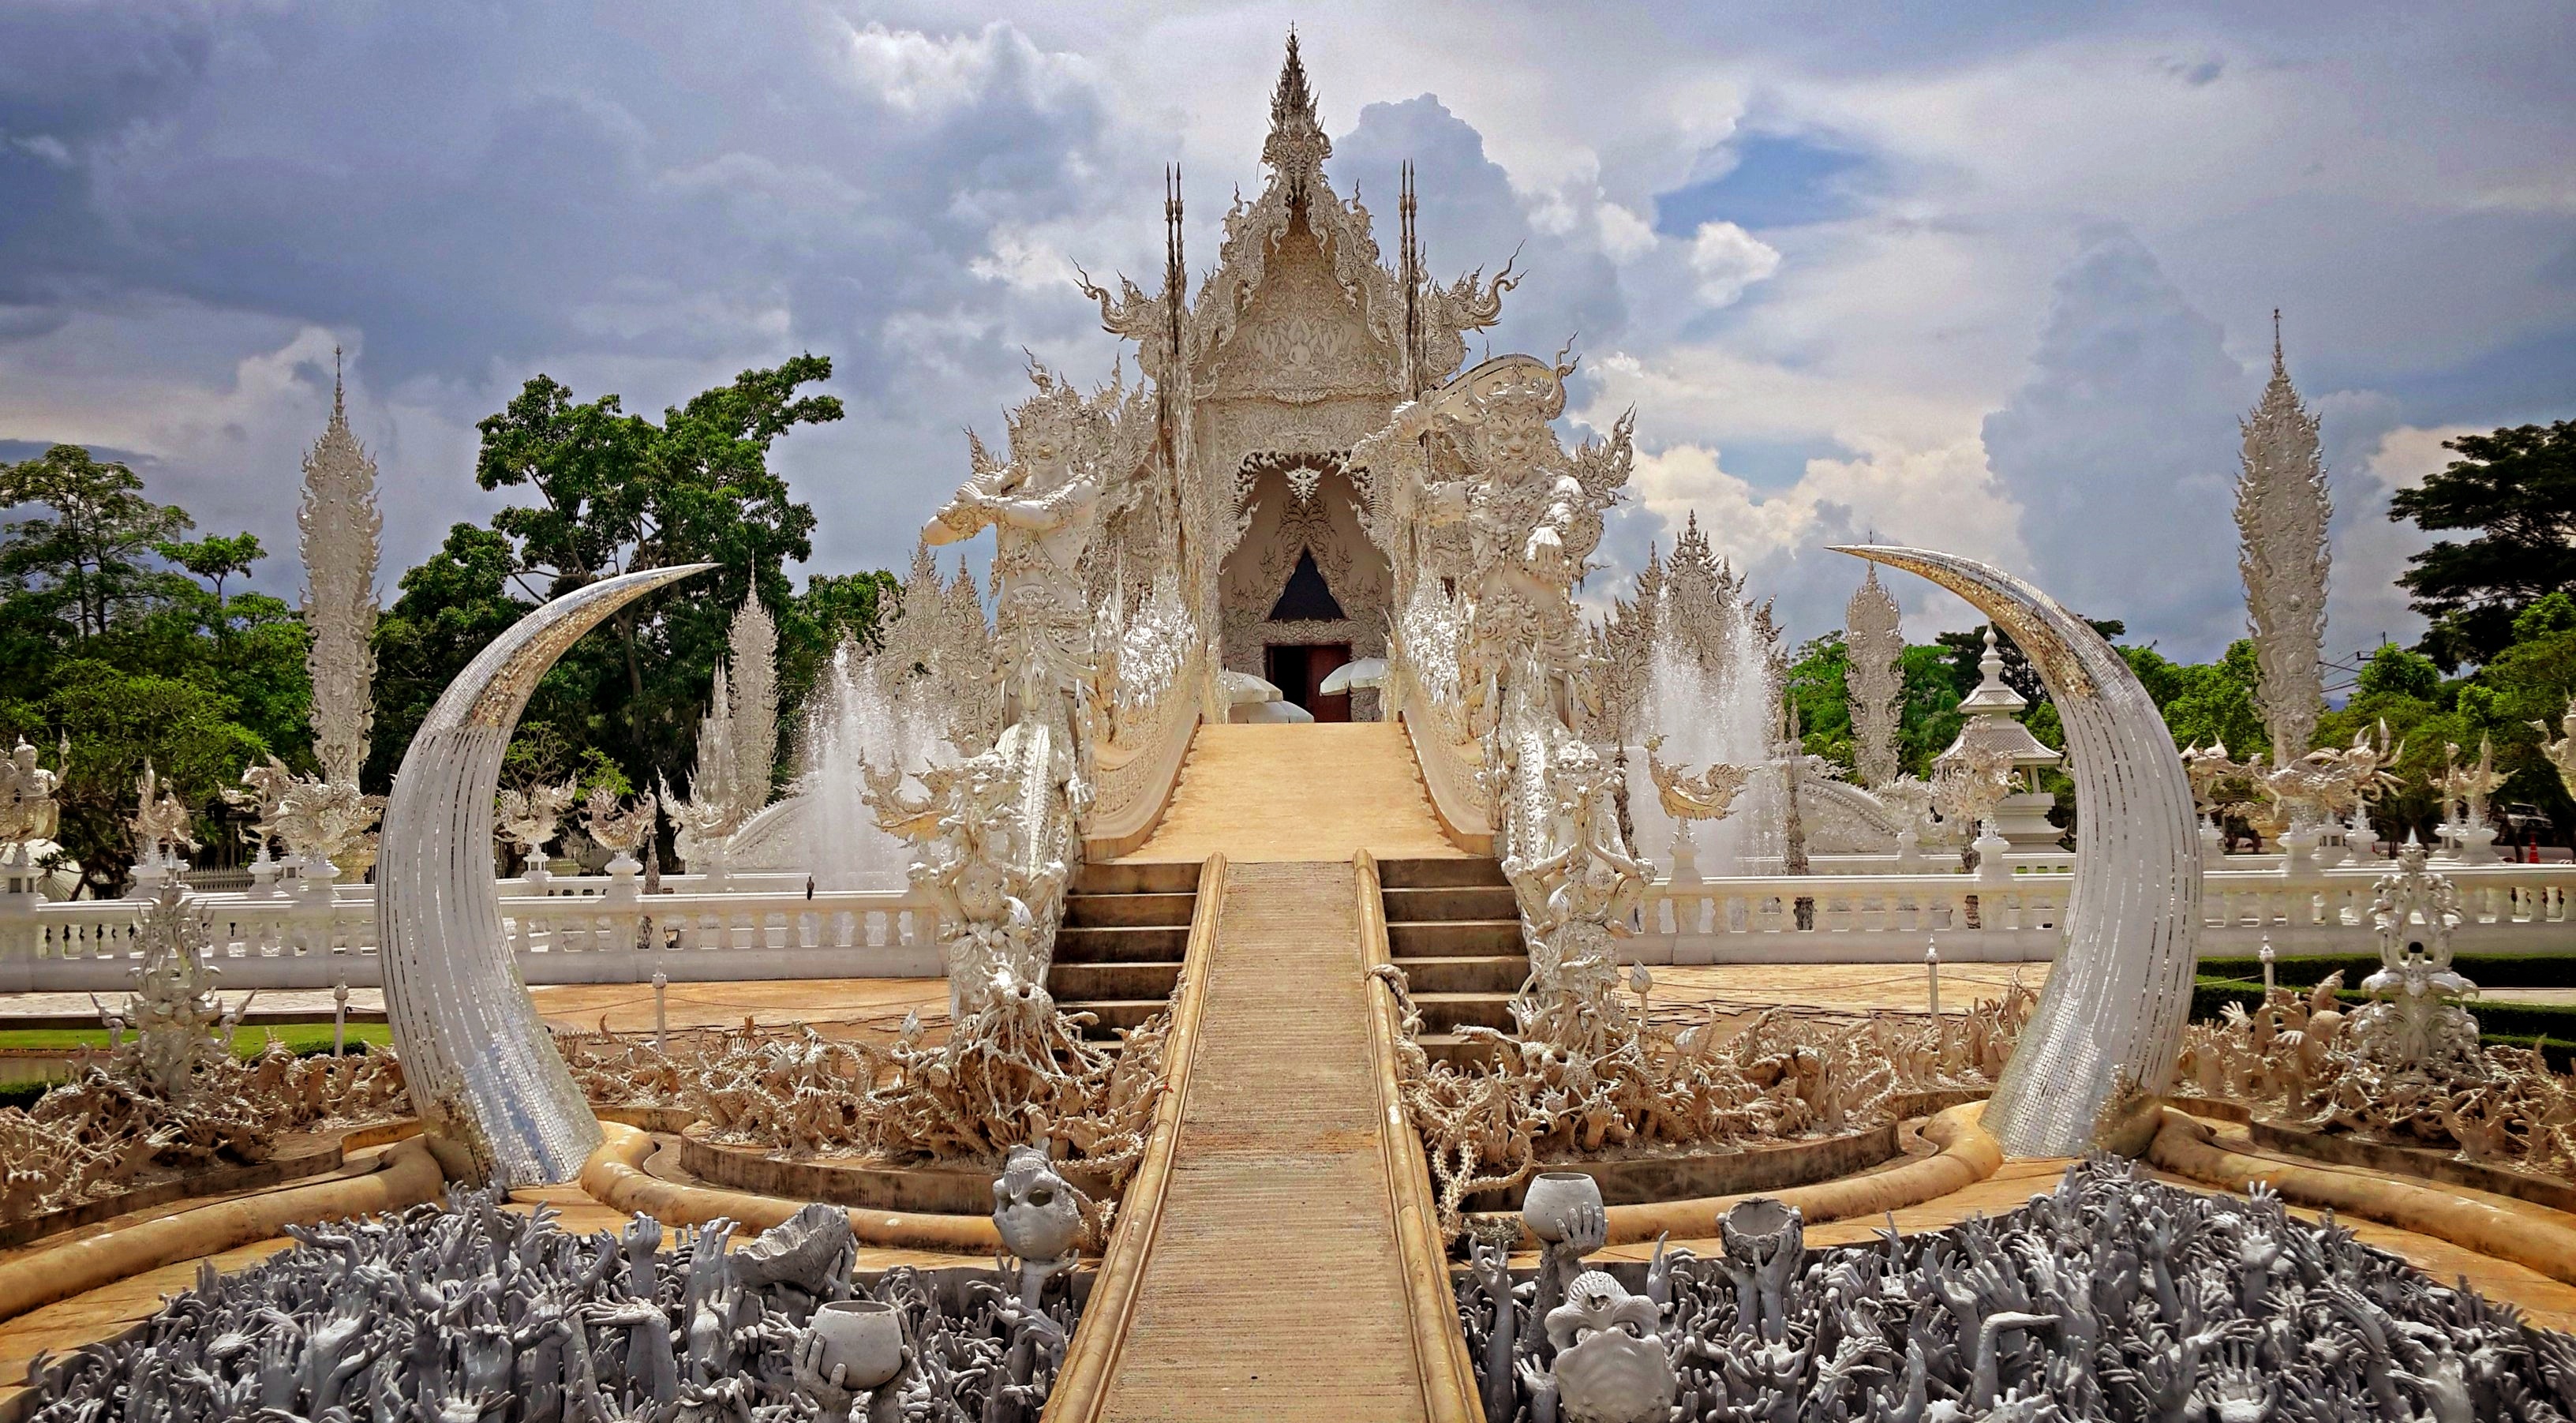
palace, monument, landmark, measure, tourism, place of worship, thailand, wat rong khun, chiang rai, temple, ruins, wat, the white temple, the temple, historic site, ancient history, chiang rai province